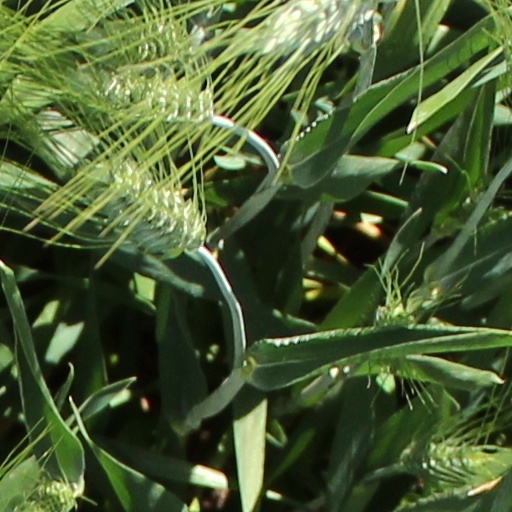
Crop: wheat